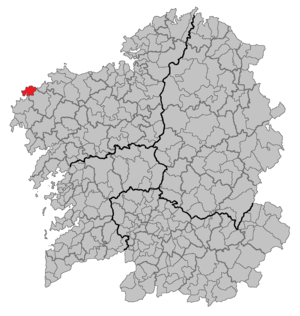
Camariñas est une commune côtière et petit port de pêche de la province de La Corogne dans la communauté autonome de Galice. La petite ville est au centre de la Côte de la Mort, et est située sur la ria homonyme.